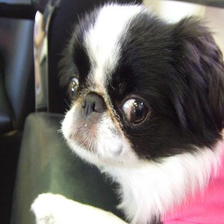
Species: dog
Breed: japanese chin